The Gospel According to the New World

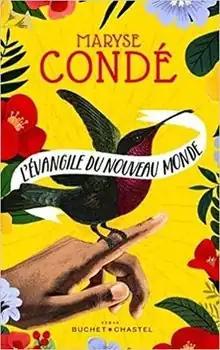
First edition

The Gospel According to the New World is a French novel by Guadeloupan writer Maryse Condé published in October 2021. Set in Martinique, the novel follows the journey of a miracle baby, named Pascal, rumoured to be the child of God in search of his origins and mission. Described by the "Financial Times" as "a parody of the New Testament", the novel mixes Caribbean folklore with the Bible.